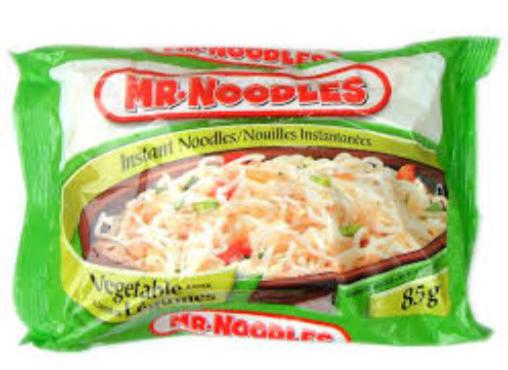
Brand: mr. noodles
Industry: Food